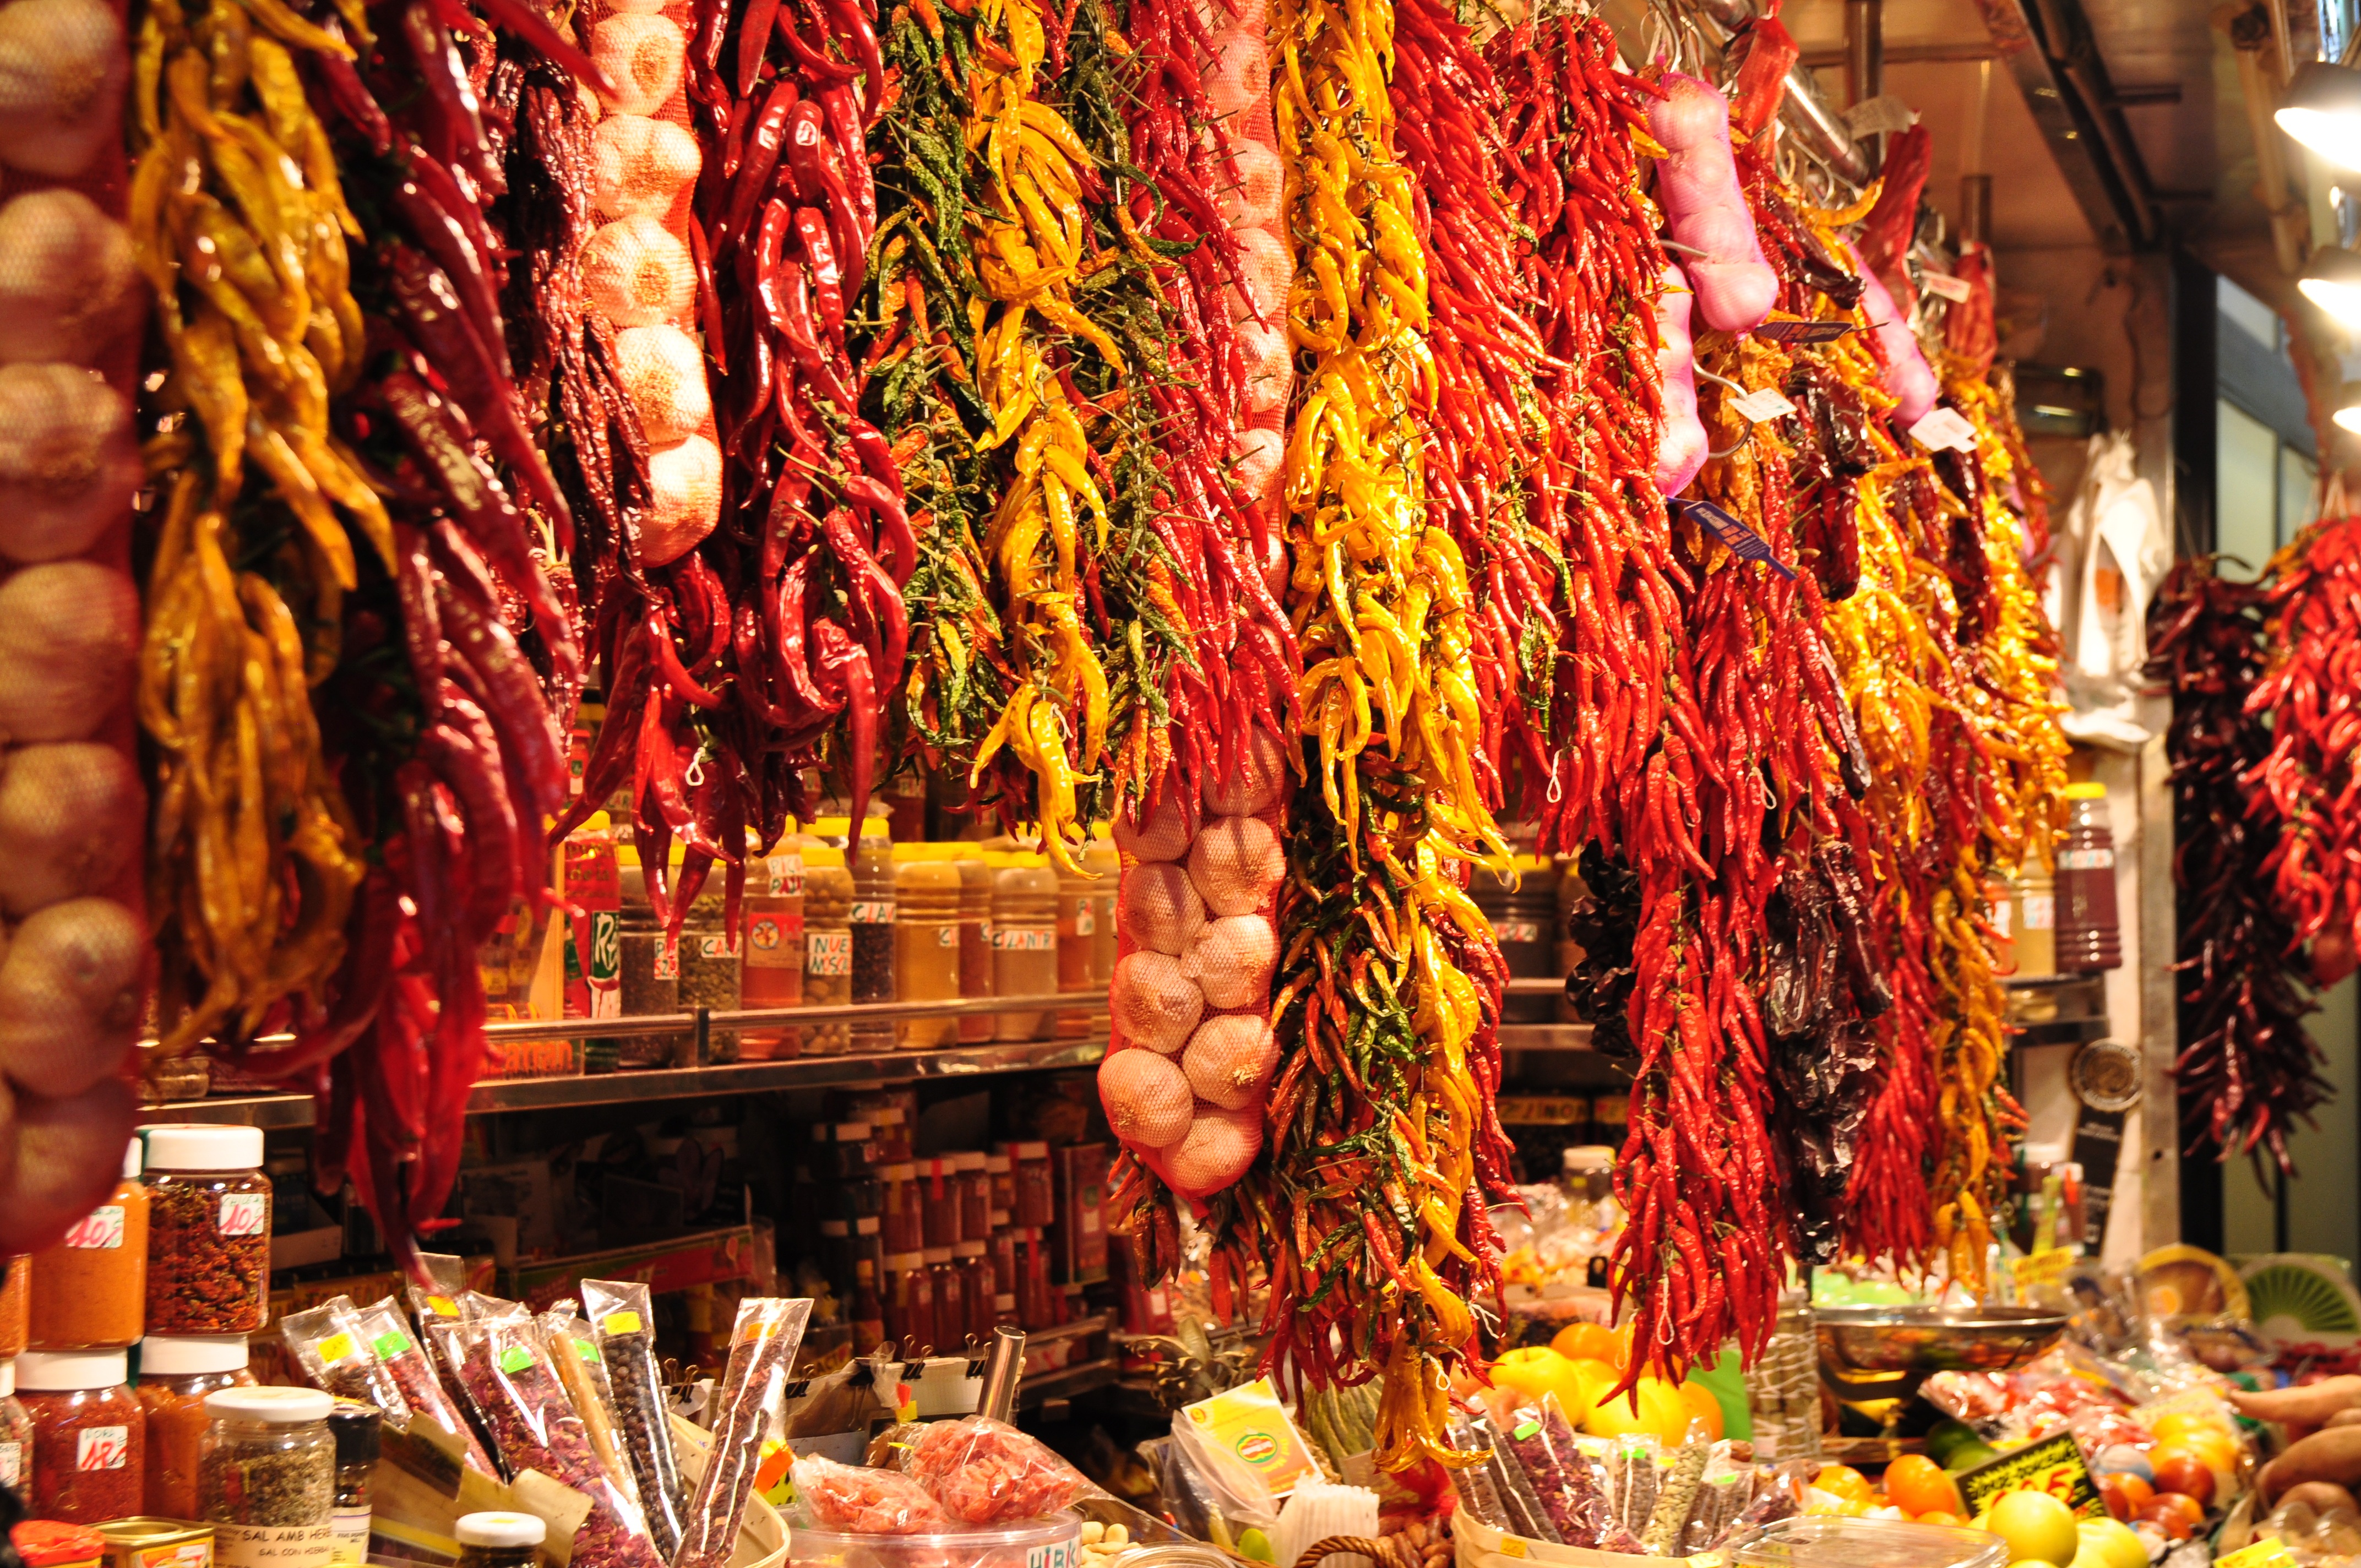
city, dish, meal, food, holiday, bazaar, market, marketplace, shopping, barcelona, public space, places of interest, spain, stall, passage, floristry, retail, city trip, sense, chilis, human settlement